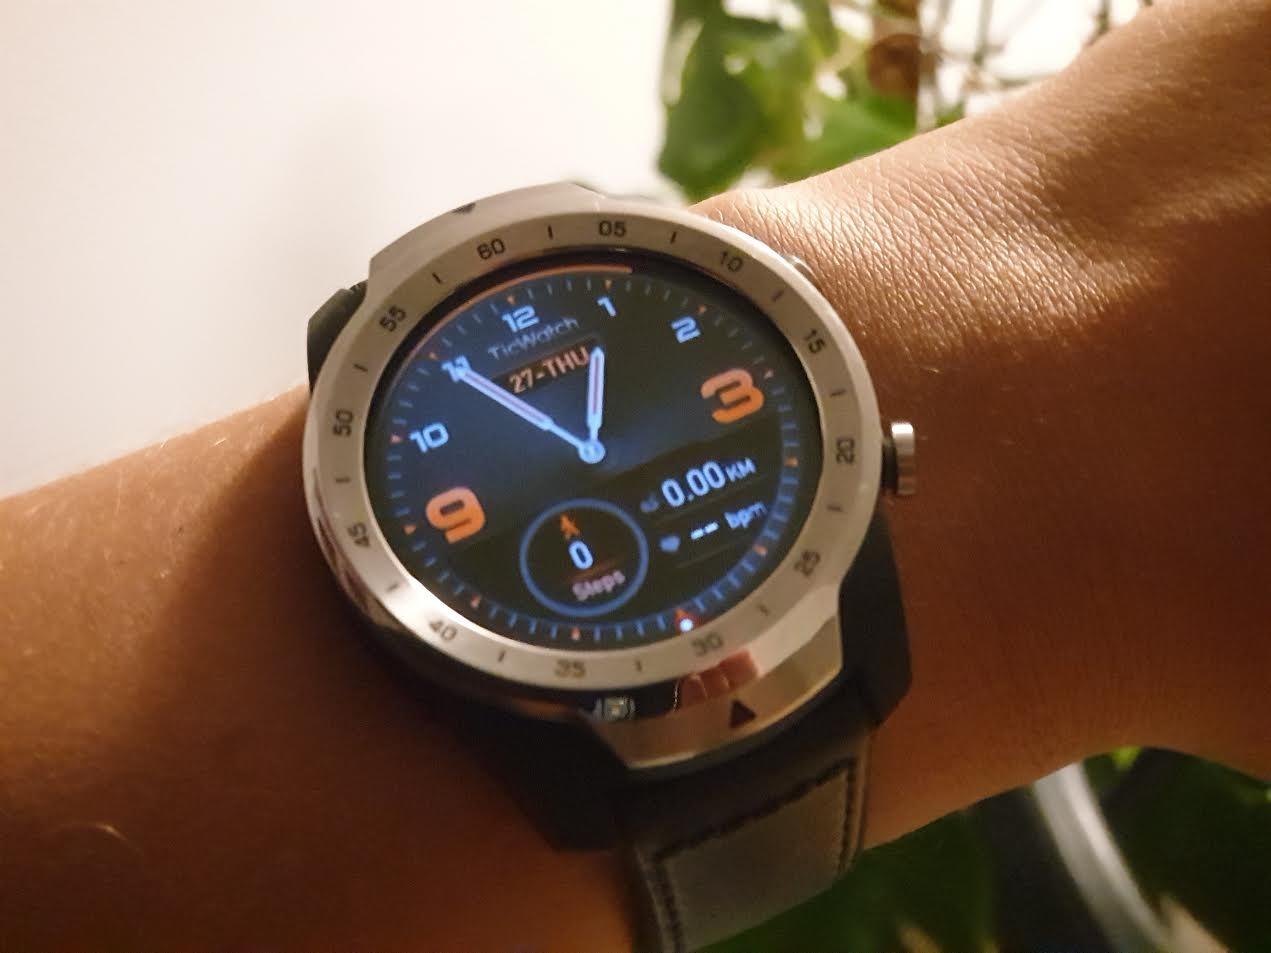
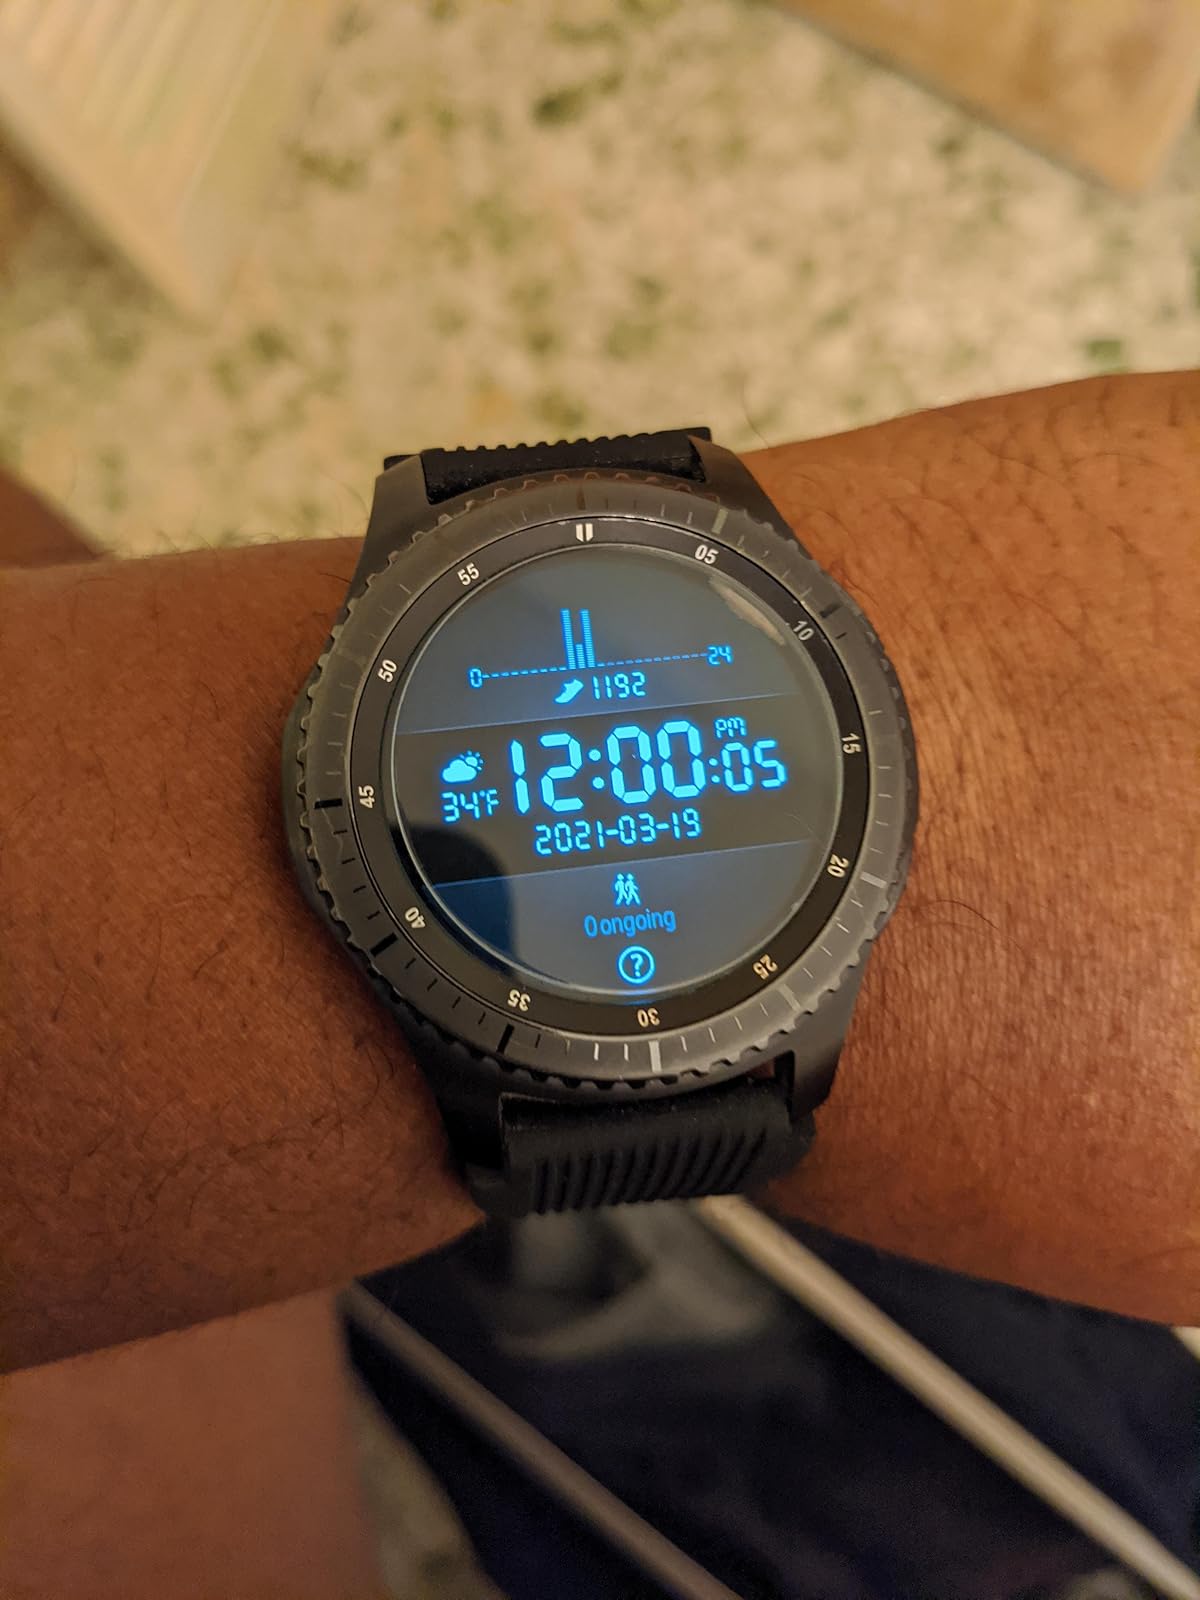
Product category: smartwatch
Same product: no